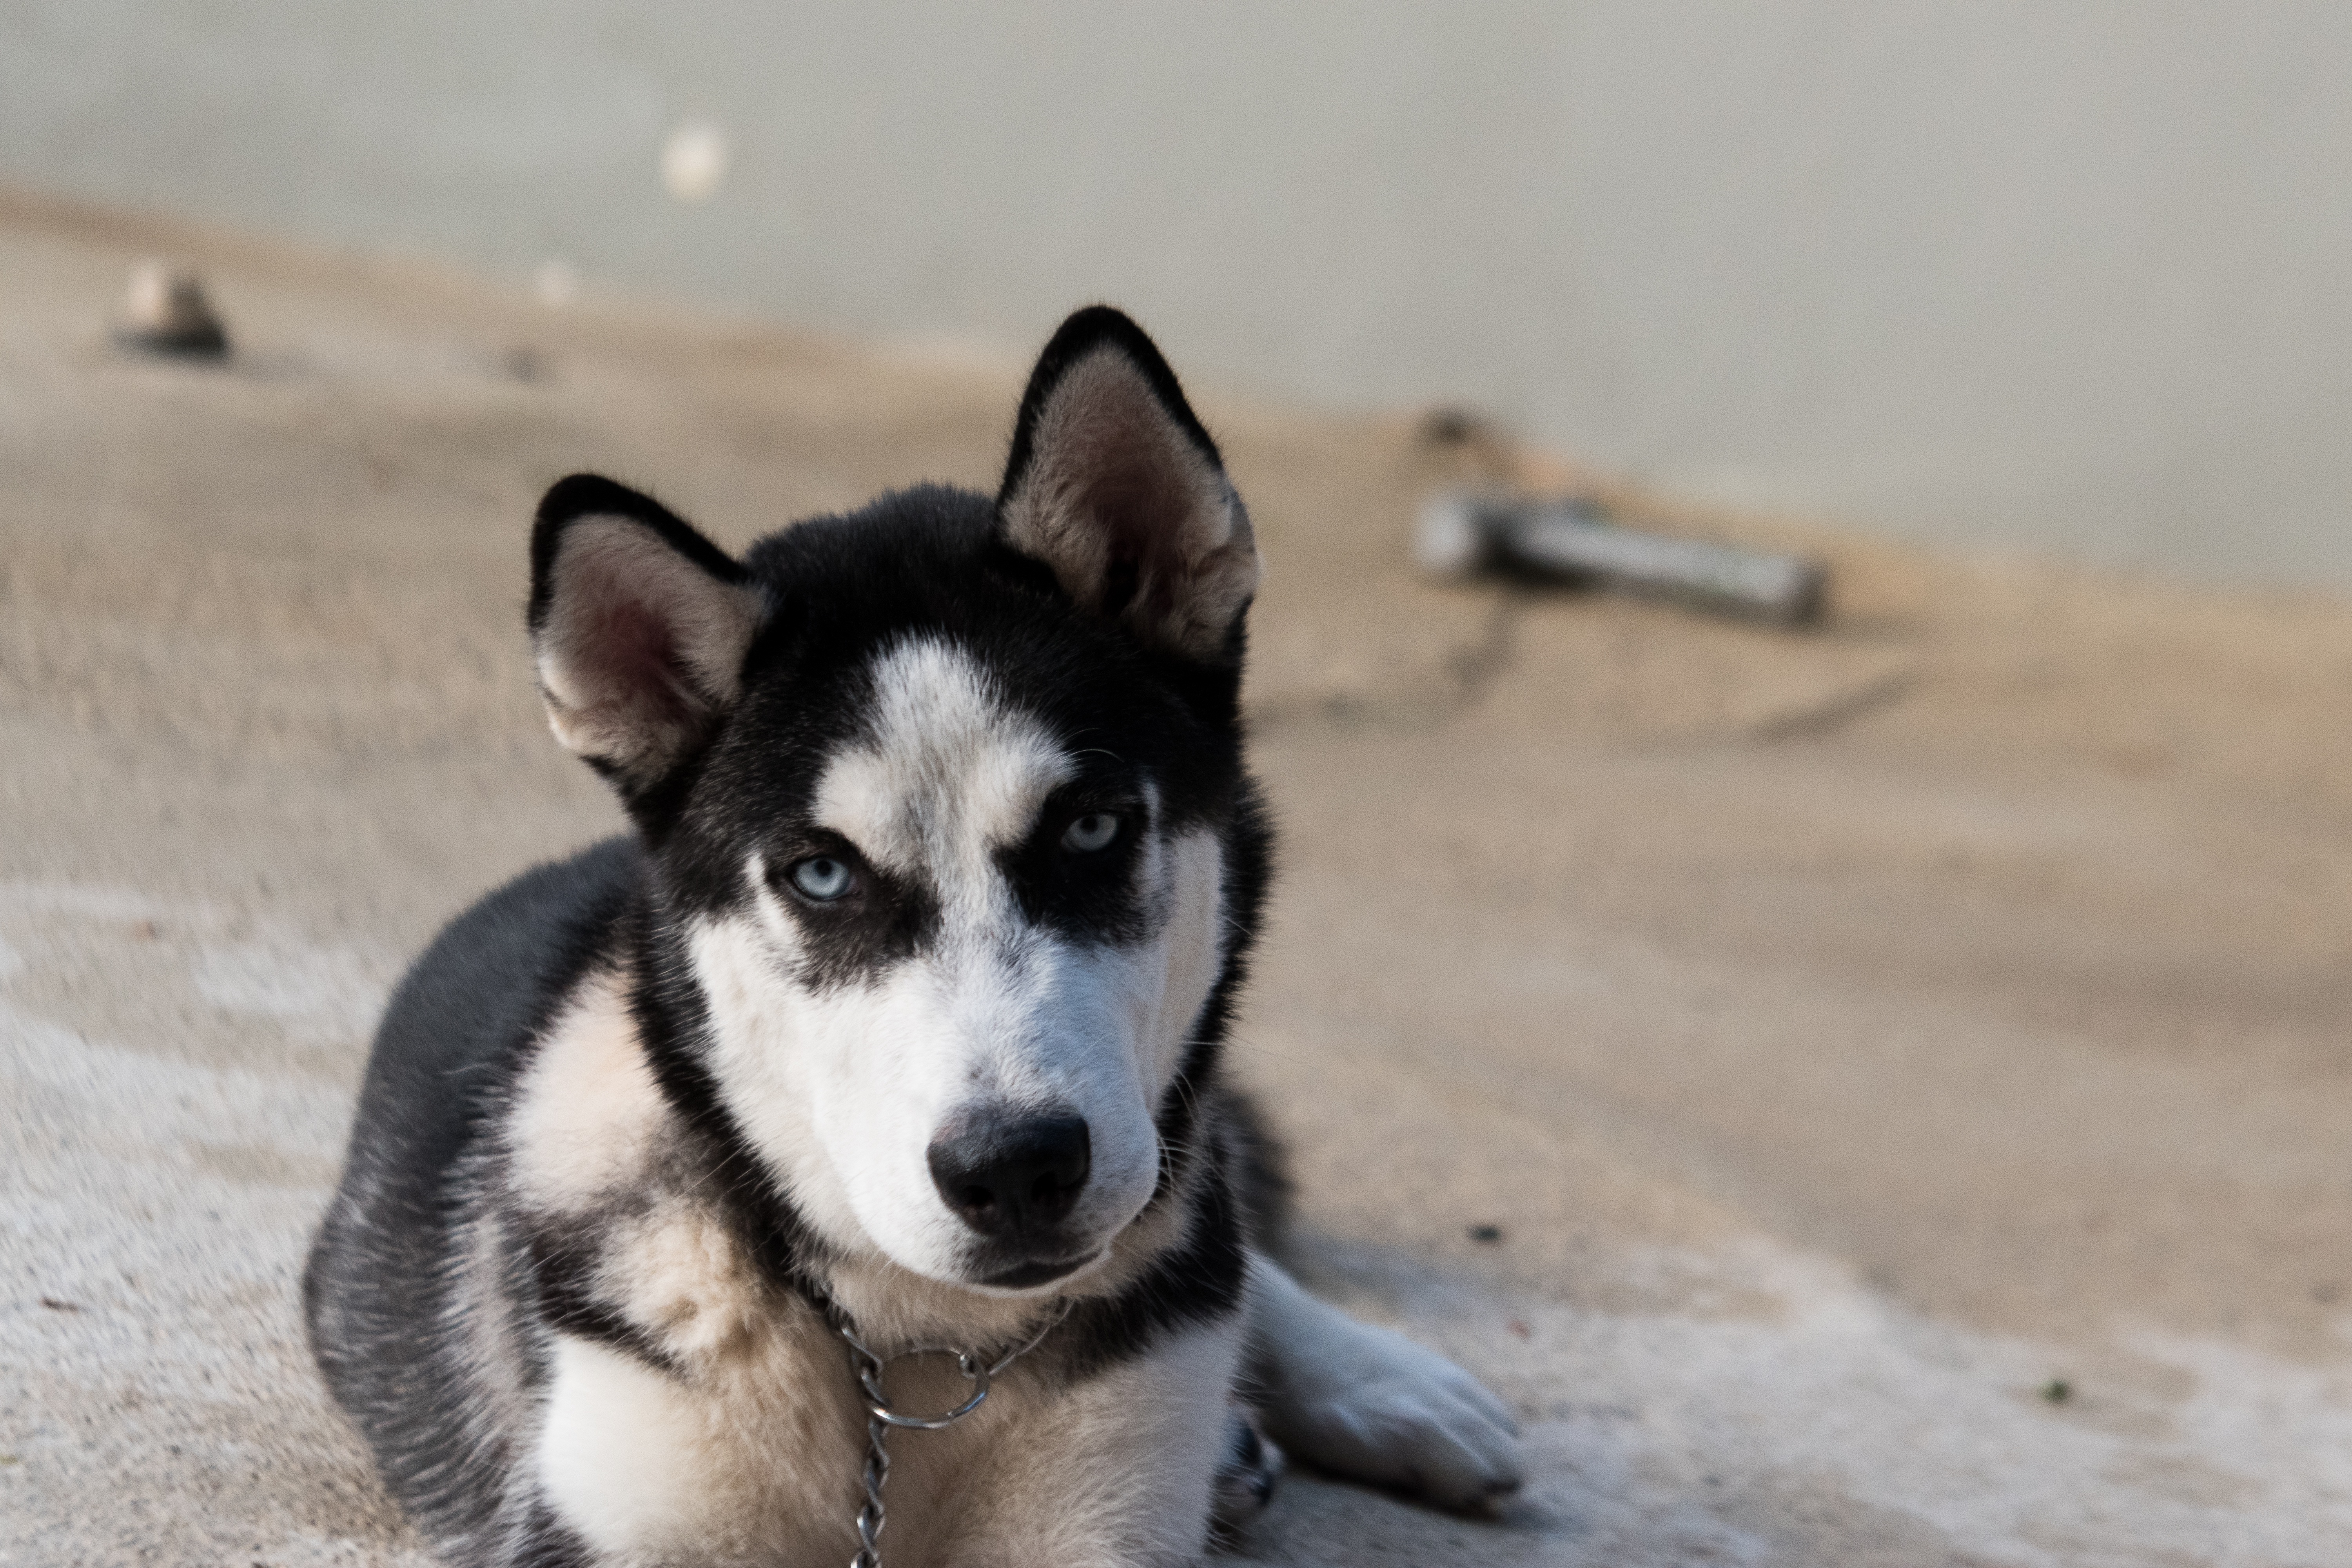
dog, mammal, vertebrate, dog breed, sled dog, siberian husky, alaskan malamute, shikoku, dog like mammal, saarloos wolfdog, wolfdog, dog breed group, greenland dog, east siberian laika, west siberian laika, j mthund, tamaskan dog, northern inuit dog, miniature siberian husky, alaskan klee kai